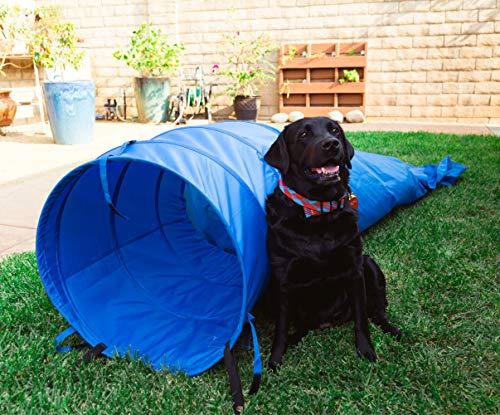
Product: Pacific Play Tent Agility Dog Training Chute
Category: Pet Supplies | Dogs | Training & Behavior Aids | Agility Equipment | Tunnels
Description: One end of the dog training tunnel has a Velcro lip to attach the training chute.
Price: $37.98
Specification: Product Dimensions:         26 x 26 x 3 inches ; 10.2 ounces    |Shipping Weight: 6.4 pounds (View shipping rates and policies)|Domestic Shipping: Item can be shipped within U.S.|International Shipping: This item can be shipped to select countries outside of the U.S.  Learn More|Shipping Advisory: This item must be shipped separately from other items in your order.  Additional shipping charges will not apply.|ASIN: B0012EWUK6|Item model number: 90001|    #15    in Dog Agility Tunnels